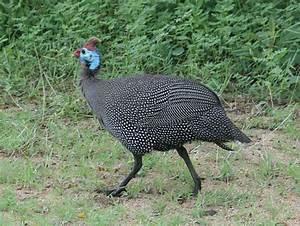
chicken